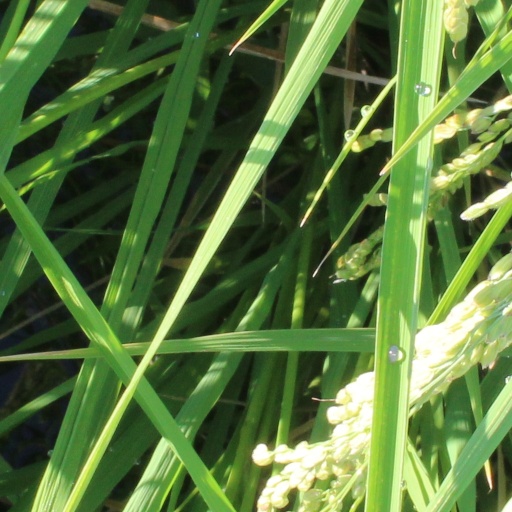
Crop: rice